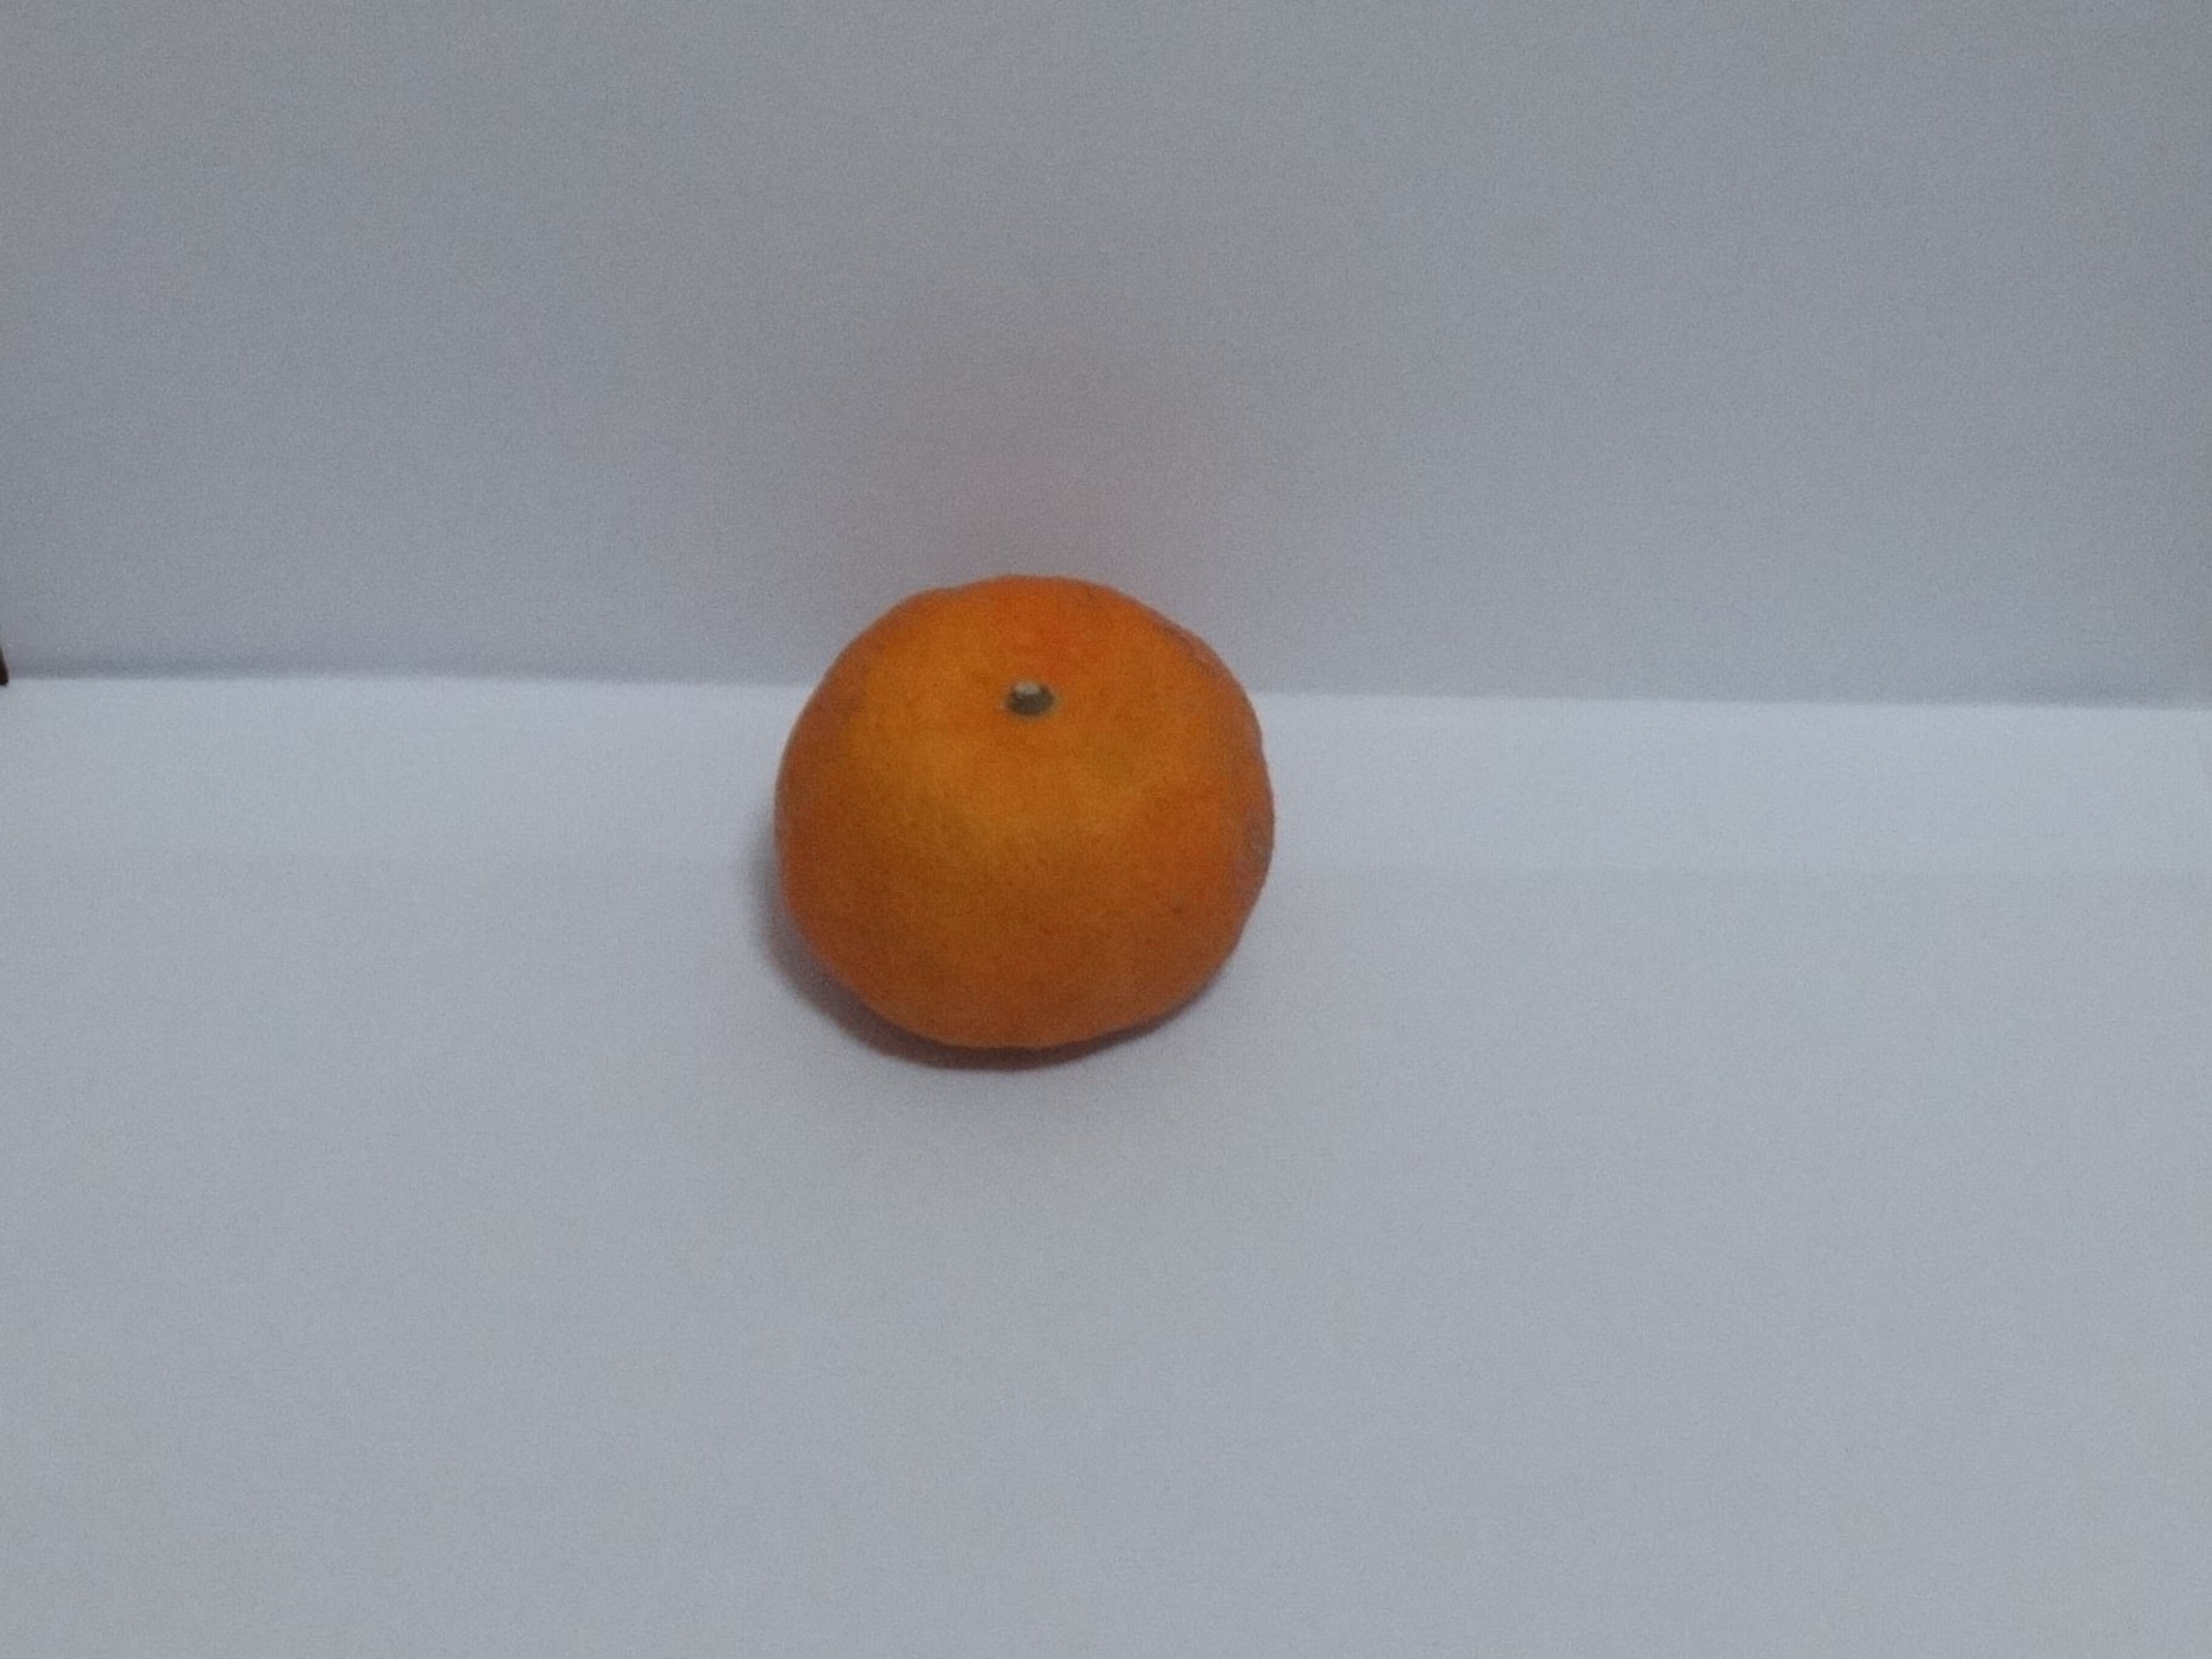
Citrus fruit variety: murcott